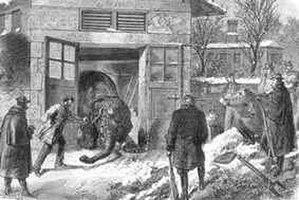
Castor et Pollux sont deux éléphants d’Asie de la ménagerie du Jardin des plantes de Paris qui furent, de même que de nombreux autres animaux de la ménagerie, abattus et consommés lors du siège de Paris, fin 1870. Peut-être frère et sœur, ces deux pachydermes avaient été très populaires auprès des Parisiens qui, avant le siège, s’offraient des promenades à la Ménagerie du Jardin des plantes sur leur dos. Mais les pénuries alimentaires dues au blocus de la ville par les Prussiens réduisirent les Parisiens à les tuer pour leur viande.
Le siège de Paris de 1870-1871 est un épisode de la guerre franco-prussienne de 1870-71, sa chronologie permet d'appréhender l'histoire de ce siège par les événements selon leur ordre temporel dans la ville de Paris mais également dans l'ensemble des départements d'Île-de-France.
Le gouvernement de la Défense nationale, aussi connu sous le nom de gouvernement provisoire de 1870 ou gouvernement provisoire de Défense nationale, est formé à Paris durant la Guerre franco-allemande, le 4 septembre 1870 après la capture de Napoléon III à la bataille de Sedan, la déchéance de l'empereur prononcée sous la pression de la foule au palais Bourbon par le Corps législatif et la proclamation de la République à l'hôtel de ville.